Henry Keep (businessman)

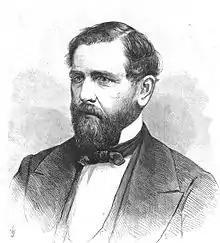
Henry Keep in 1868

Henry Keep (June 22, 1818 – July 30, 1869) was an American currency speculator, banker, stock speculator, and railroad financier who invested heavily in the Chicago and North Western Railway, Cleveland and Toledo Railroad, Michigan Southern and Northern Indiana Railroad, and New York Central Railroad. He was treasurer of the Michigan Southern and Northern Indiana Railroad from 1861 to 1863, and briefly president of the New York Central Railroad in 1866.